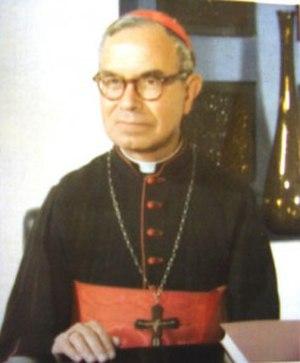
José Salazar López, né le 12 janvier 1910 à Ameca au Mexique et mort le 9 juillet 1991 à Guadalajara, est un cardinal mexicain, archevêque de Guadalajara de 1970 à 1987.